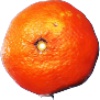
Label: Clementine 1